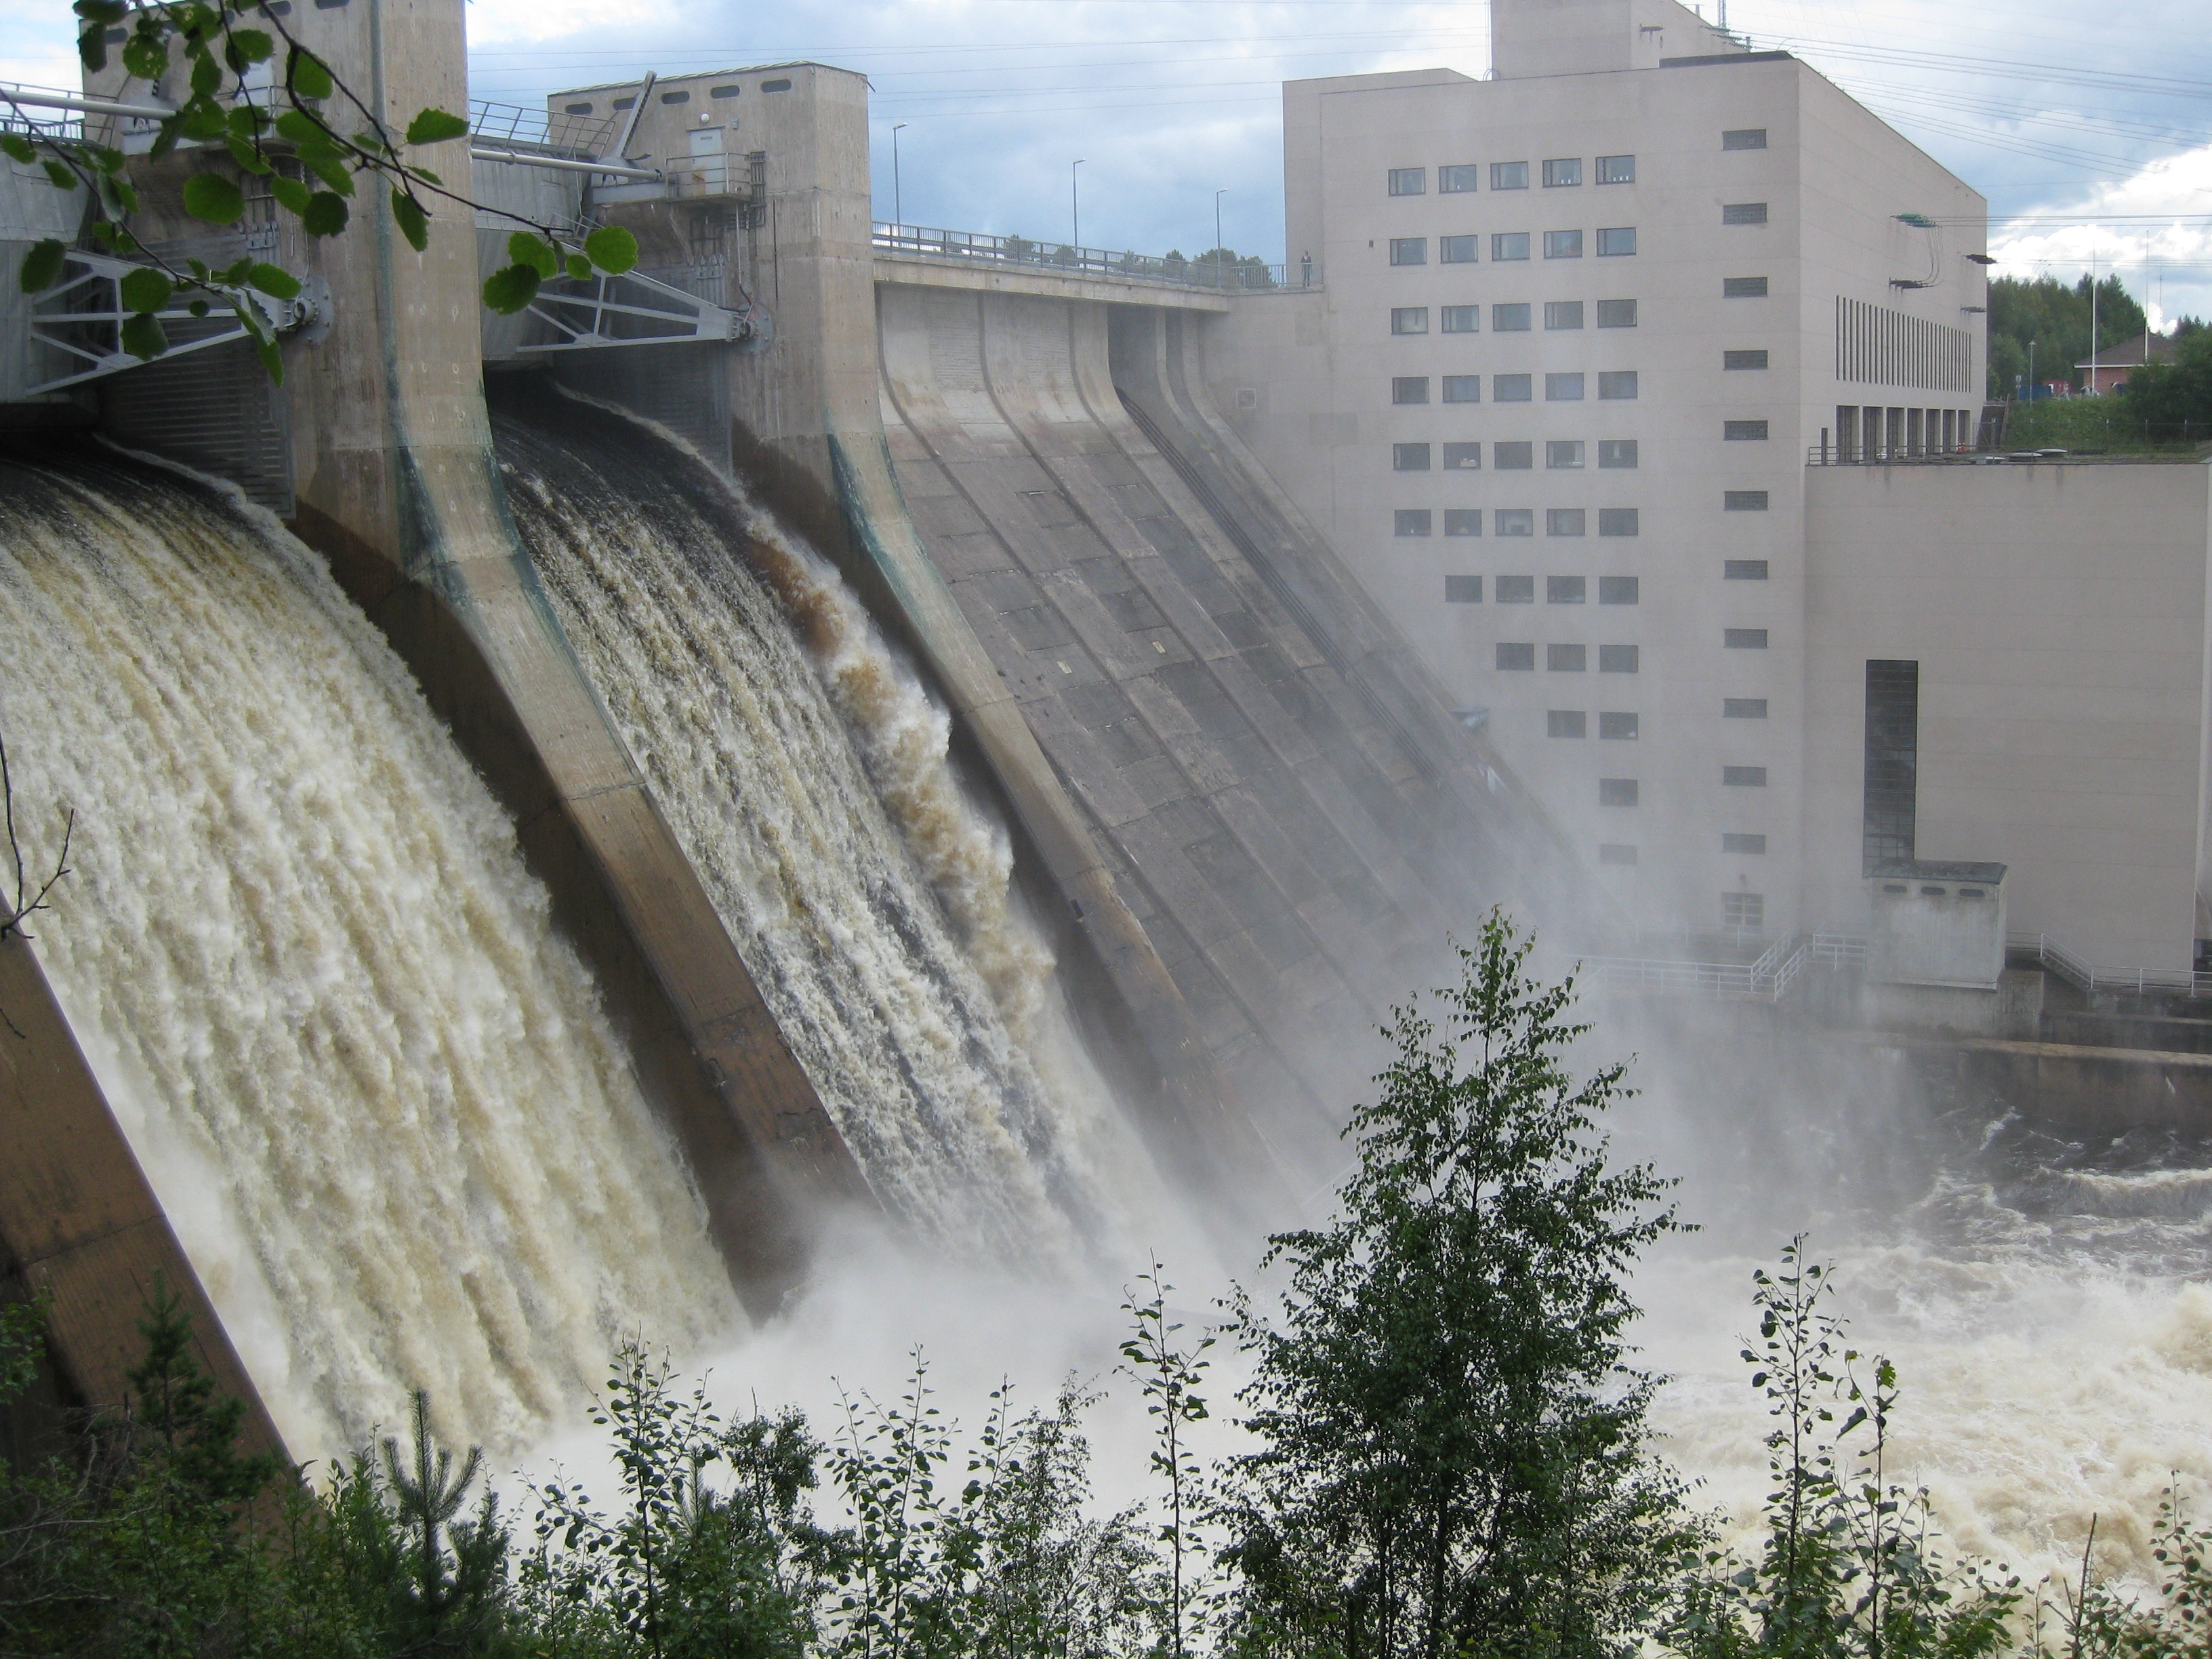
water, fog, river, foam, dam, power plant, power, rapids, fountain, water feature, finnish, splutter, oulu river, holy concerned, ohijuoksutus, harnessed concerned